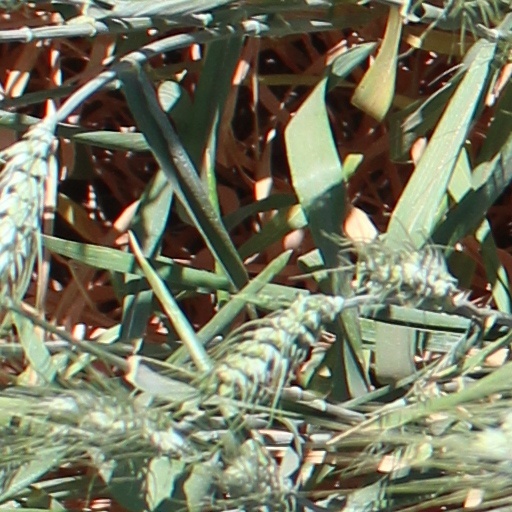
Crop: wheat